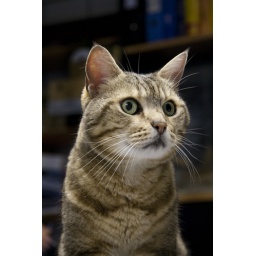
Shot with no special lighting. Just a lamp from above and a with paper who reflects.